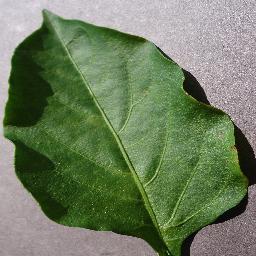
Label: Pepper,_bell___healthy